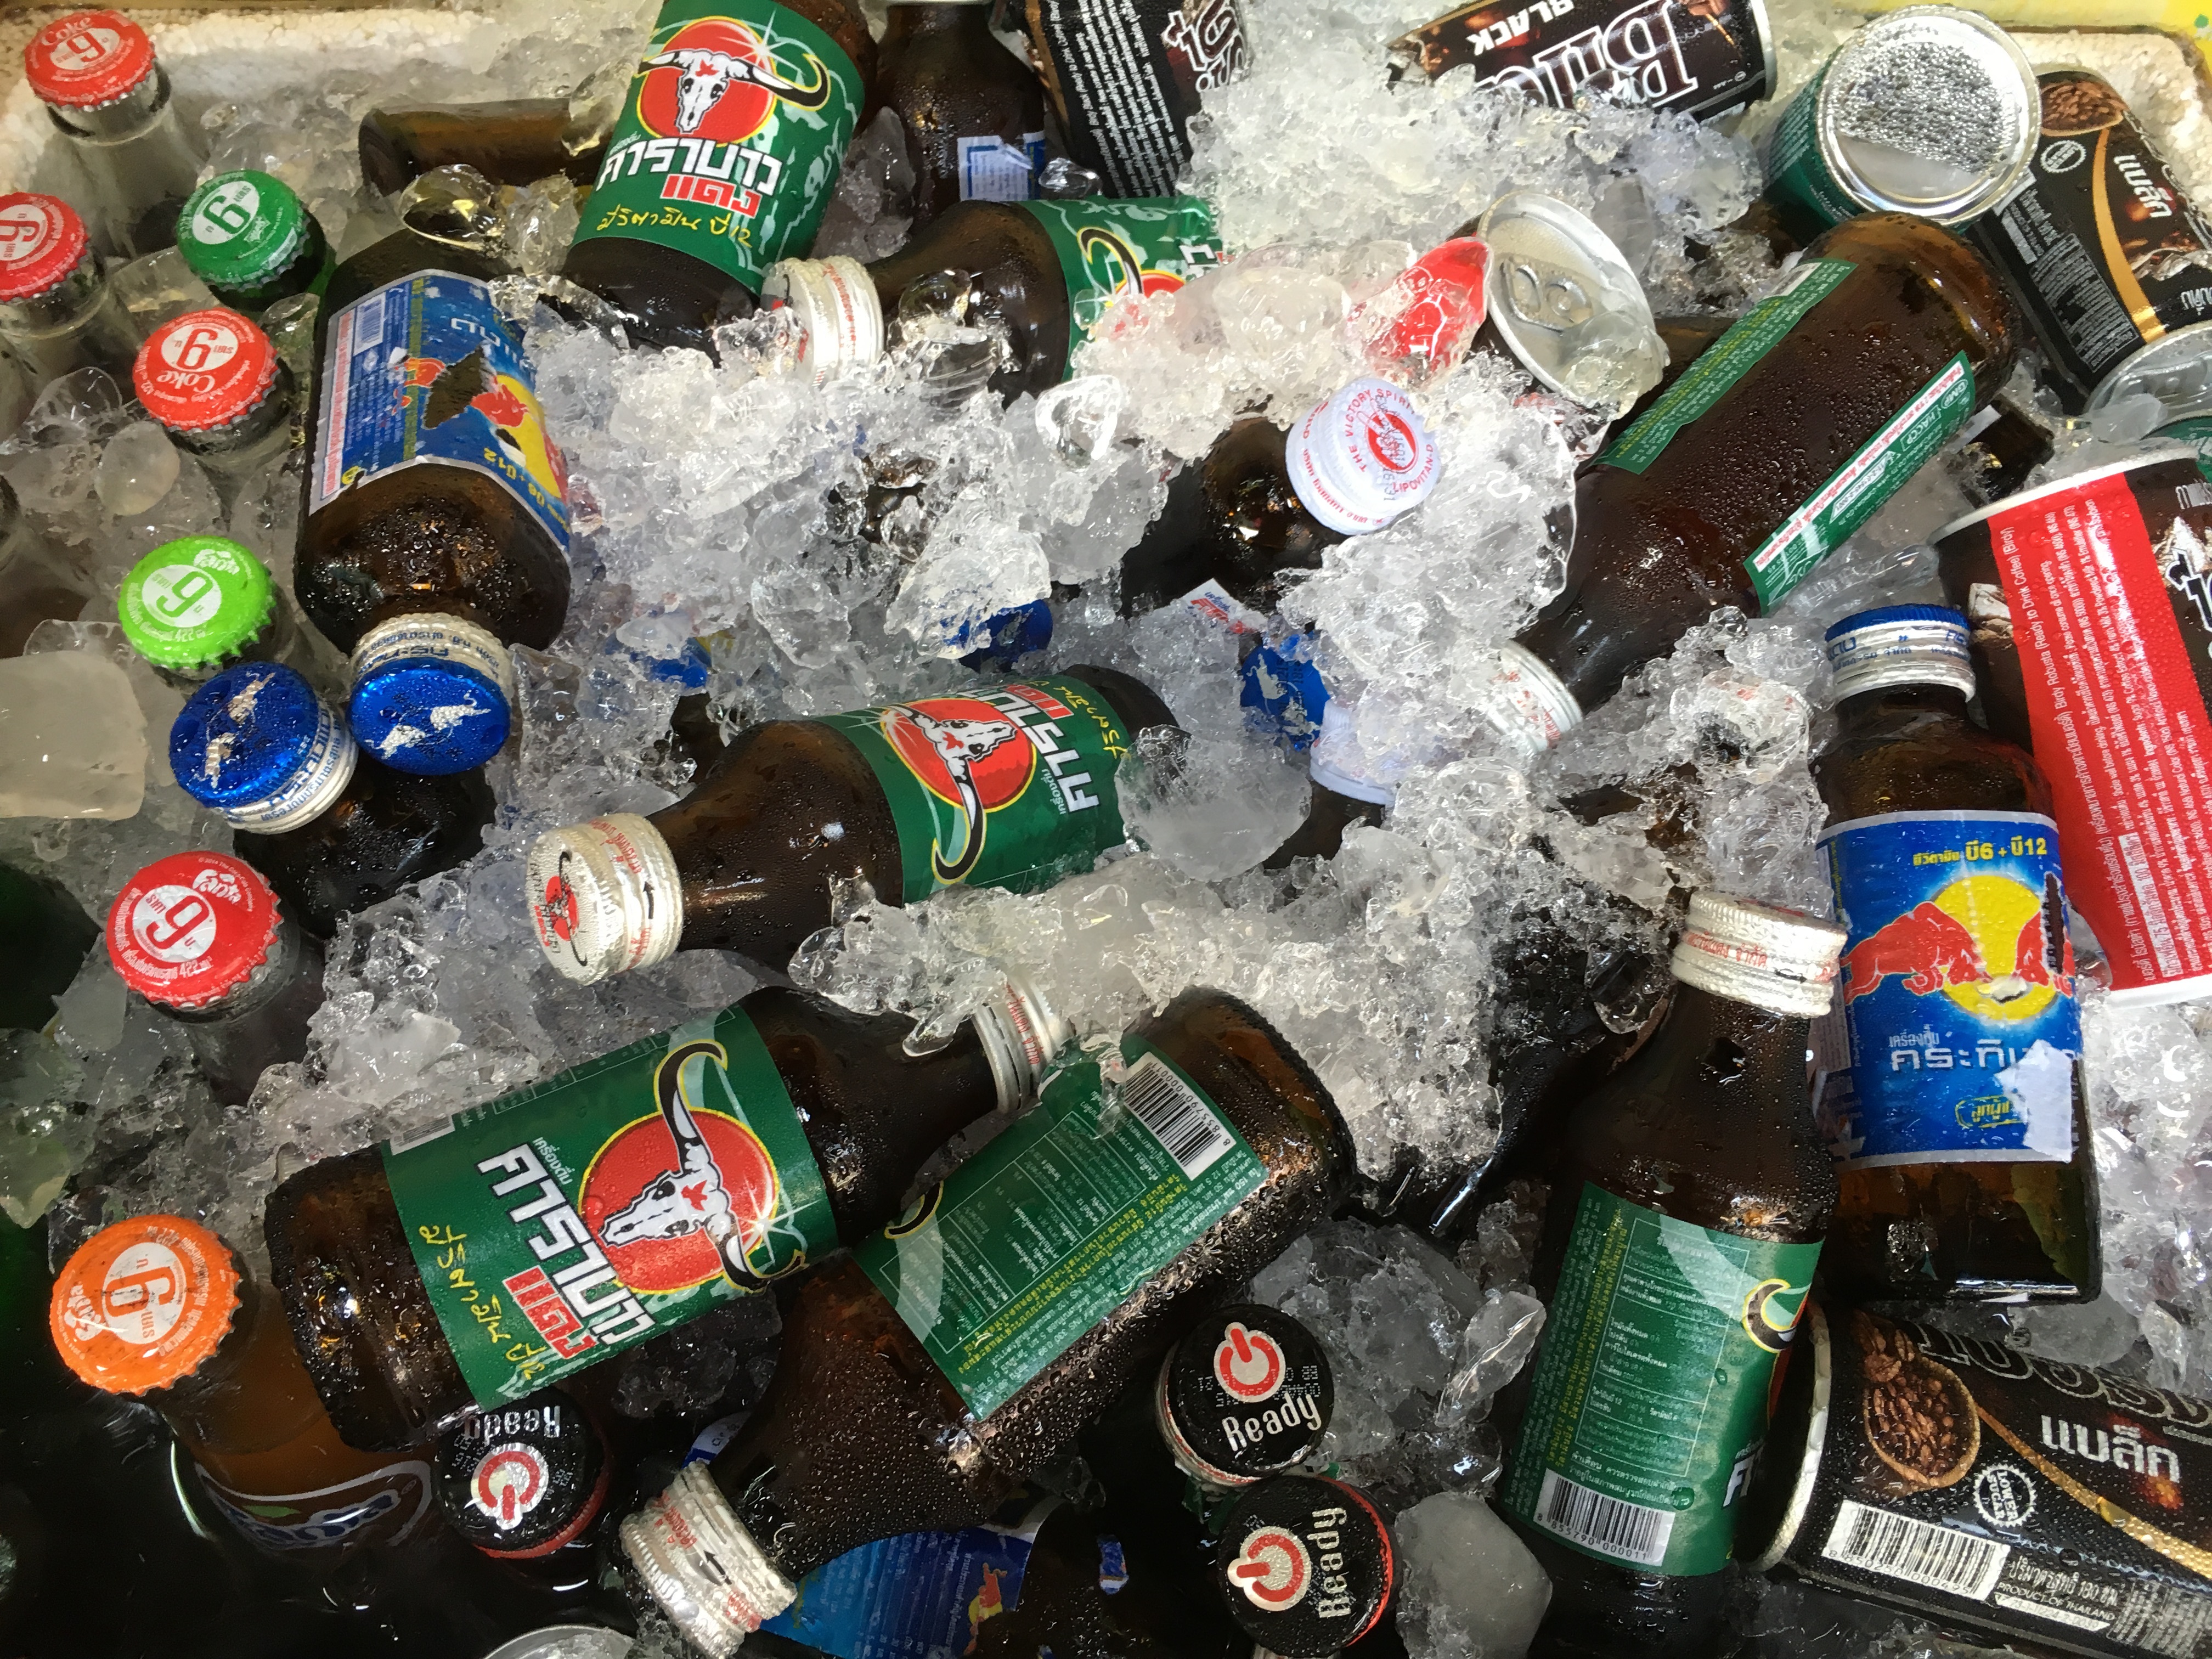
colorful, bottles, waste, beverages, drinks on ice